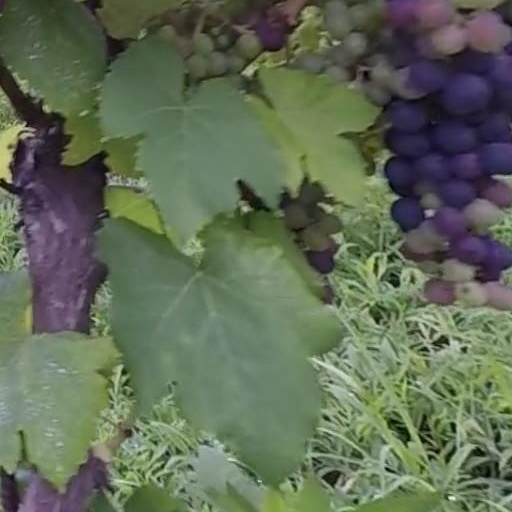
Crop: grape